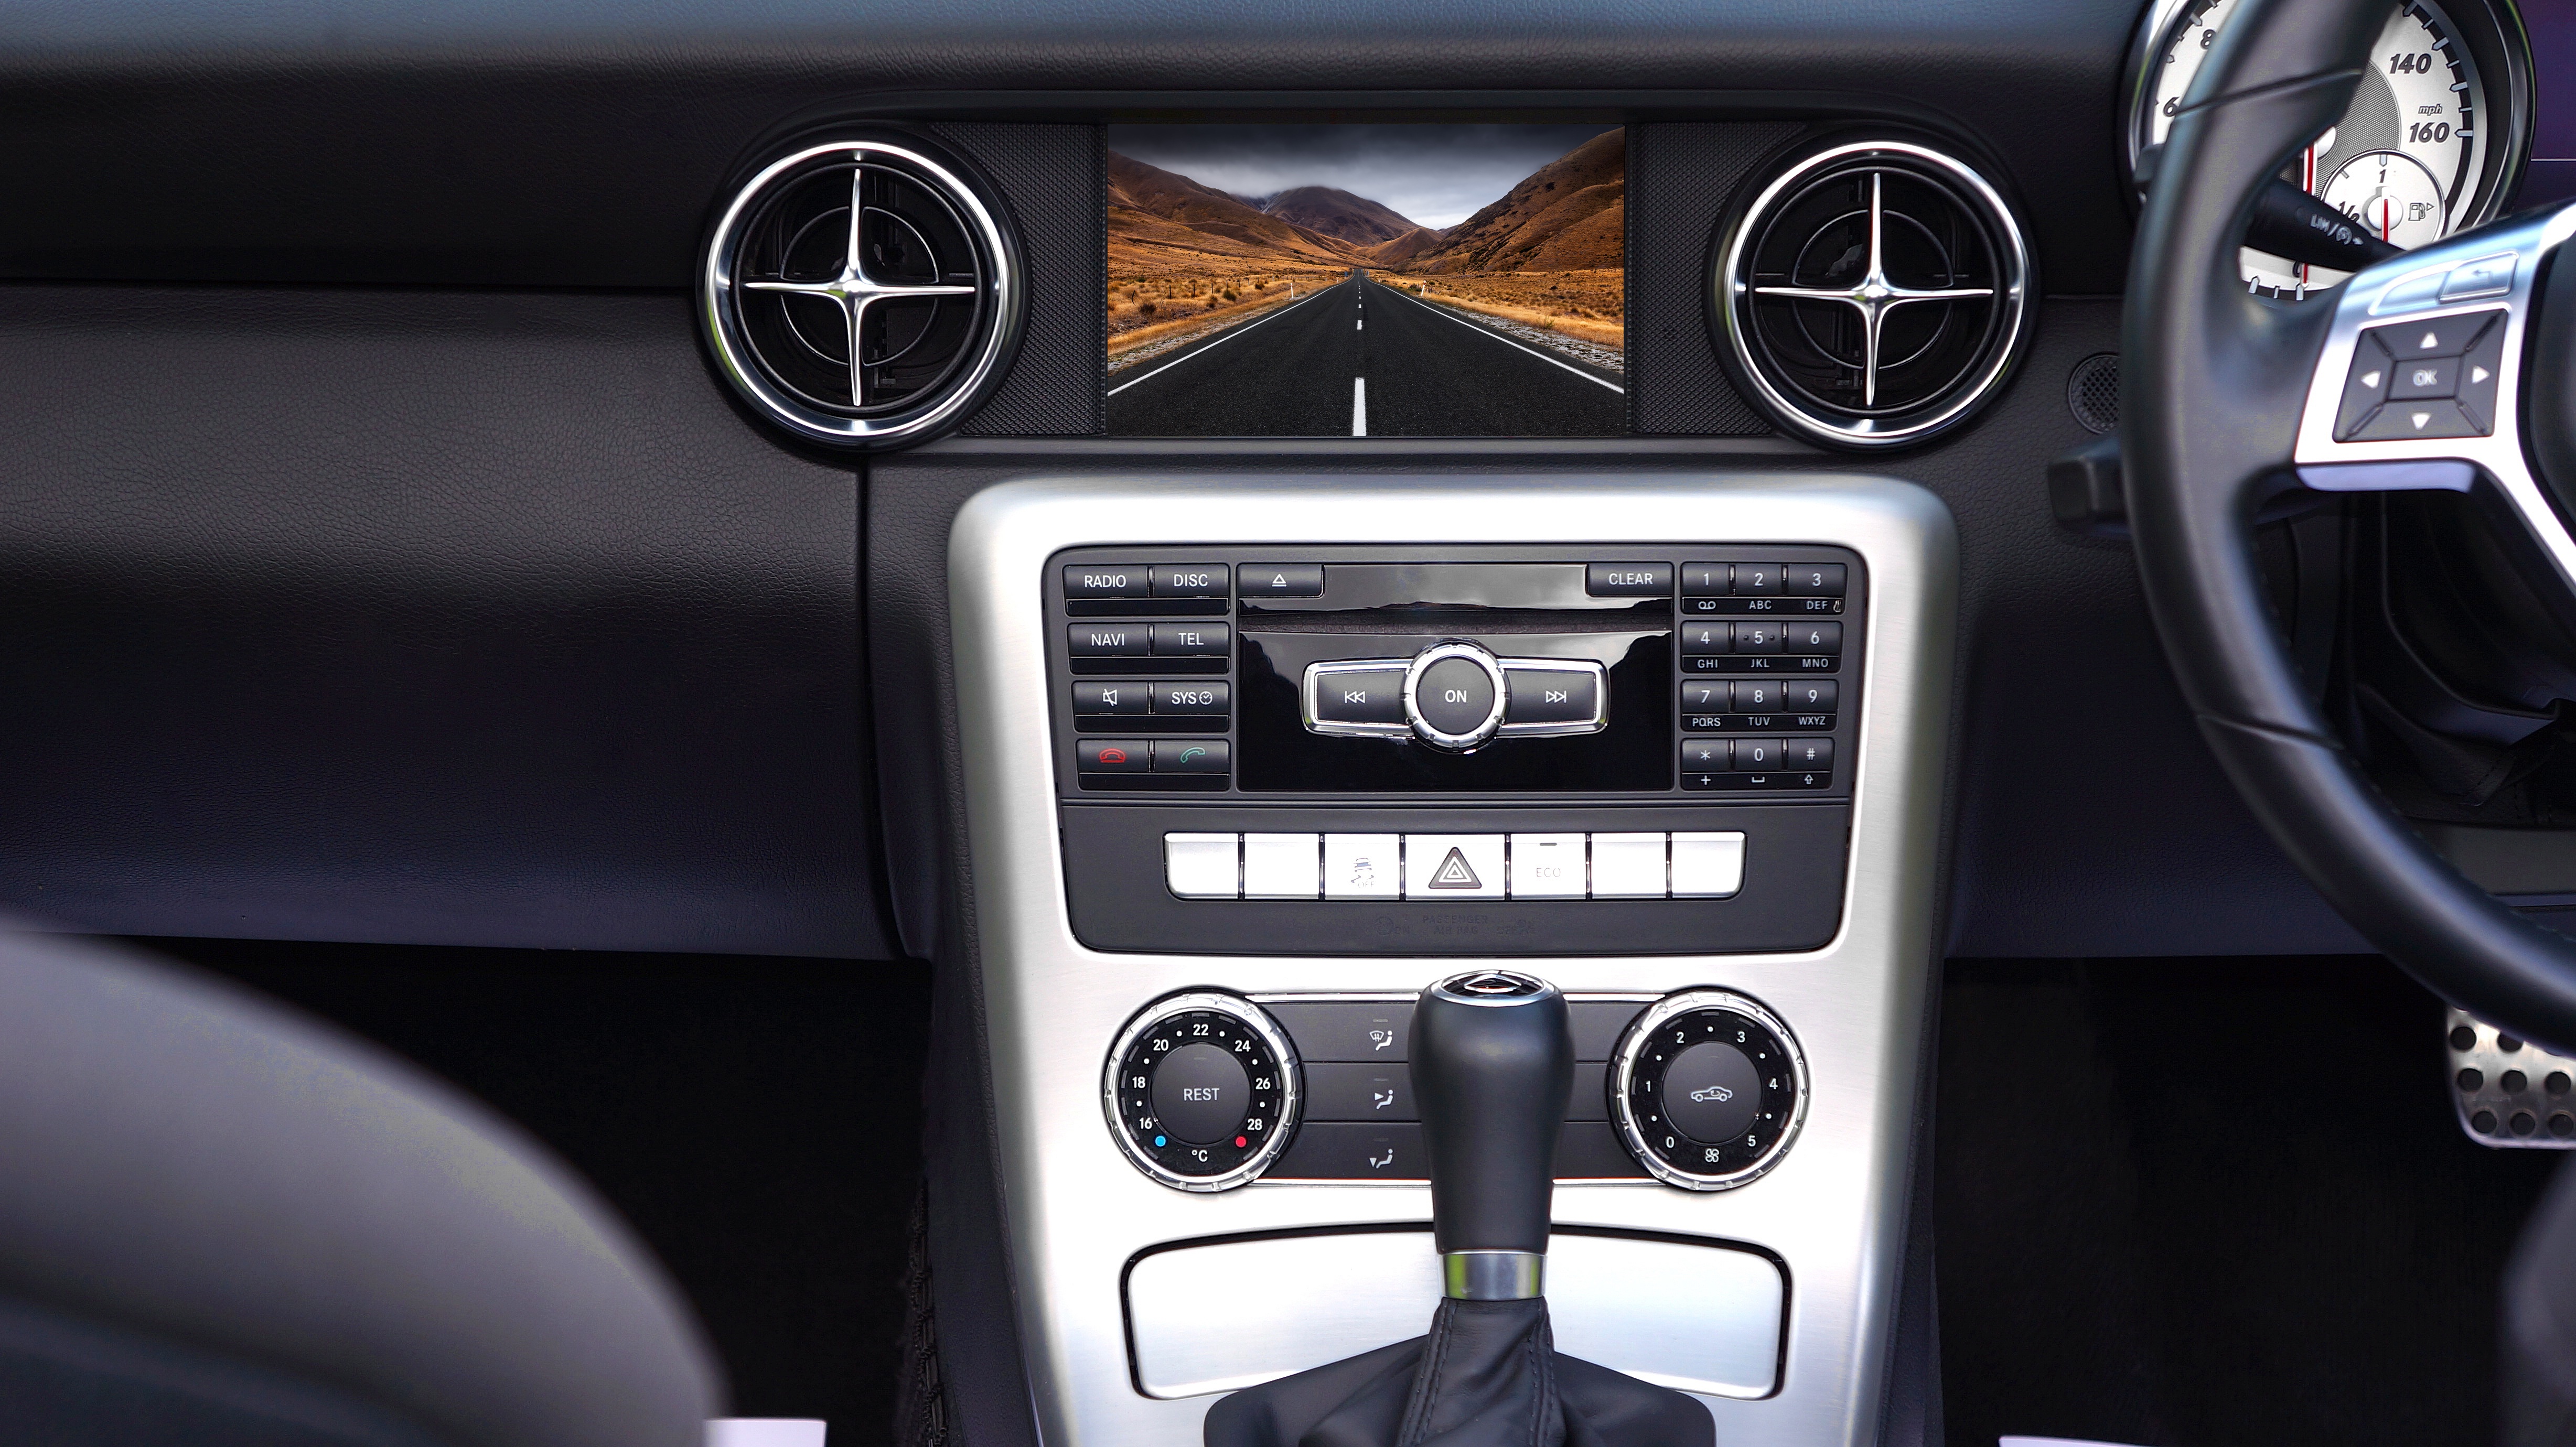
road, car, wheel, automobile, interior, lake, transportation, transport, vehicle, equipment, auto, speed, dashboard, speedometer, modern, automotive, cockpit, sports car, device, button, car interior, outdoors, luxury, design, display, steering, motor, control, navigation, mercedes, multimedia, mercedes benz, panel, benz, slk, car on road, car dashboard, sport utility vehicle, land vehicle, sat nav, nav, automobile make, automotive exterior, luxury vehicle, family car